Minyan ware

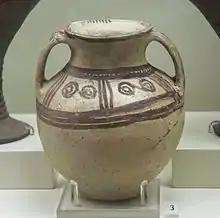
Amphora, MHIII, c. 1700-1600 BC

Minyan Ware is a form of monochrome burnished pottery produced from extremely fine or moderately fine clay. Varieties of Minyan Ware entail Yellow, Red, Gray, and Black (or Argive). Open forms such as goblets and kantharoi are the most common shapes in all types of Minyan Ware. Goblets and kantharoi are technically evolved versions of the Bass bowl and kantharos of the Early Helladic III Tiryns culture.